Jugah Barieng

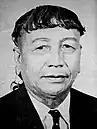

Jugah anak Barieng, also known as Tun Jugah, (1903 – 8 July 1981) was a Malaysian politician of Iban descent from the state of Sarawak. He was the Paramount Chief of the Iban people for more than 55 years. They affectionately called him "Apai" meaning "father" in the Iban language.